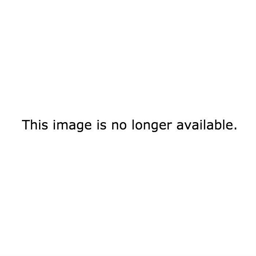
and honestly , it might not even be his most impressive work .